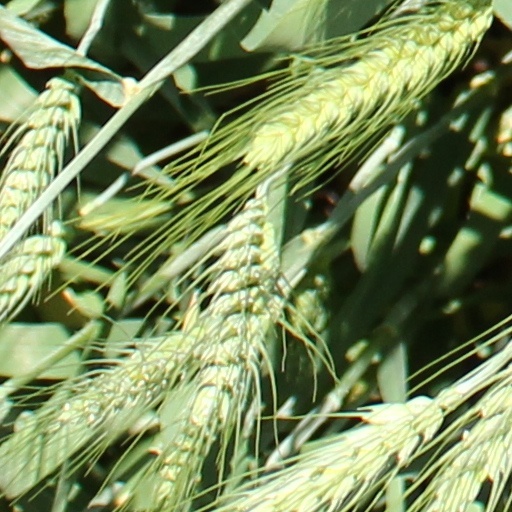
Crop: wheat